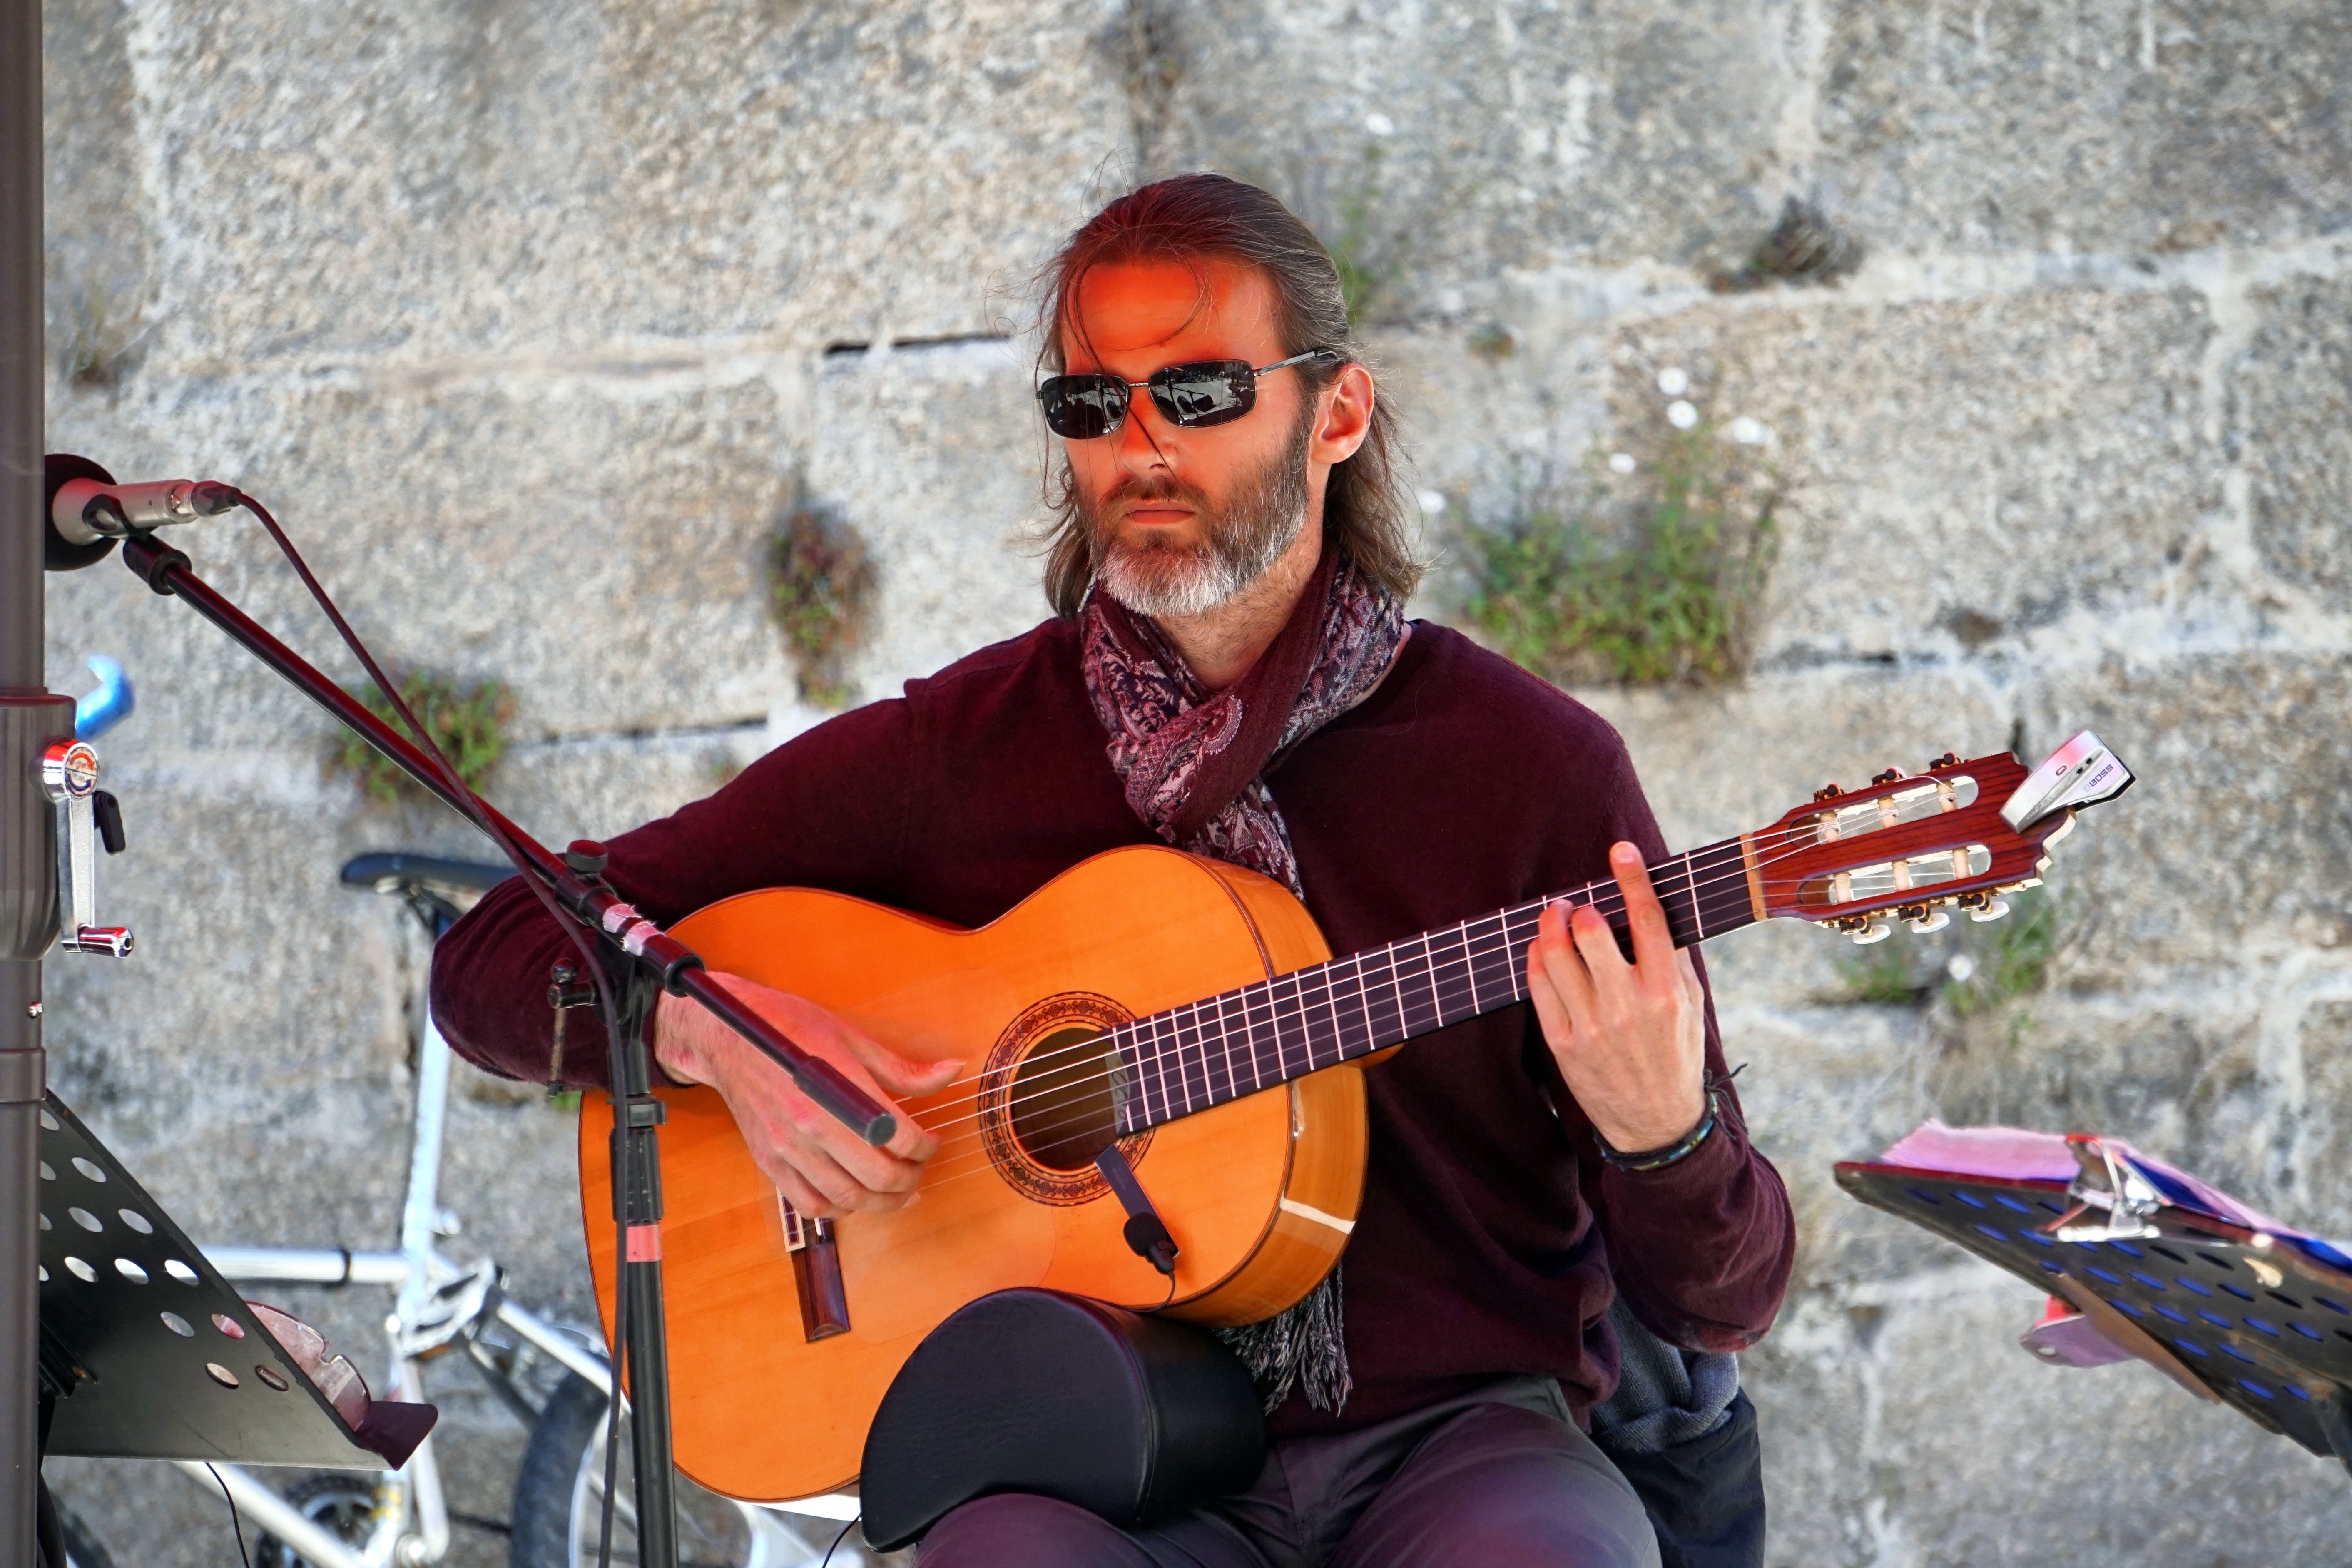
man, person, music, people, guitar, concert, red, artist, musician, musical instrument, performance, singing, guitarist, character, instruments, entertainment, fiddle, string instrument, social group, plucked string instruments